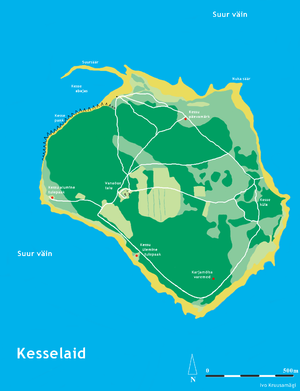
Kesselaid ou Kessulaid est une île située entre le continent et l'île de Muhu en Estonie. Elle n'abrite que le village de Kesse, qui appartient à la commune de Muhu dans le Comté de Saare.